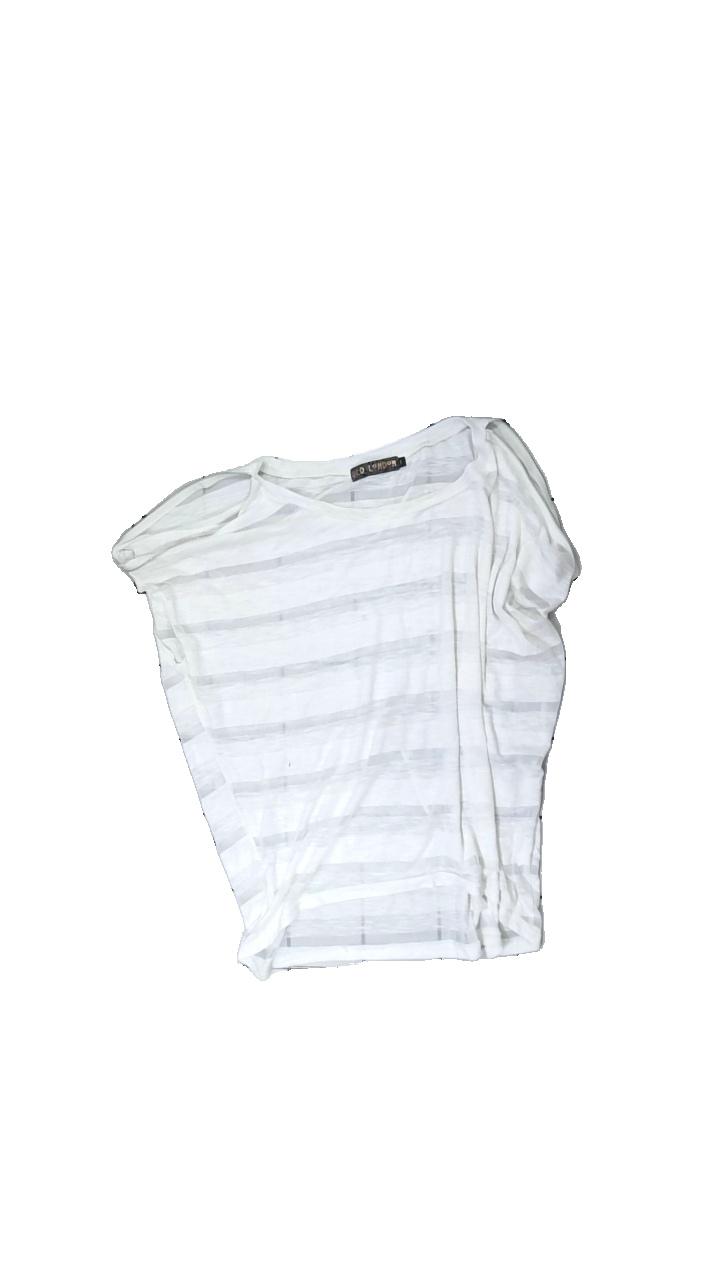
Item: Top (Ladies)
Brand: Qed London
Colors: White
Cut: Regular
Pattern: Transparent
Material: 59% polester, 41% cotton
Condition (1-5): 3
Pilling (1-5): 3
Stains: Minor
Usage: Export
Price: <50